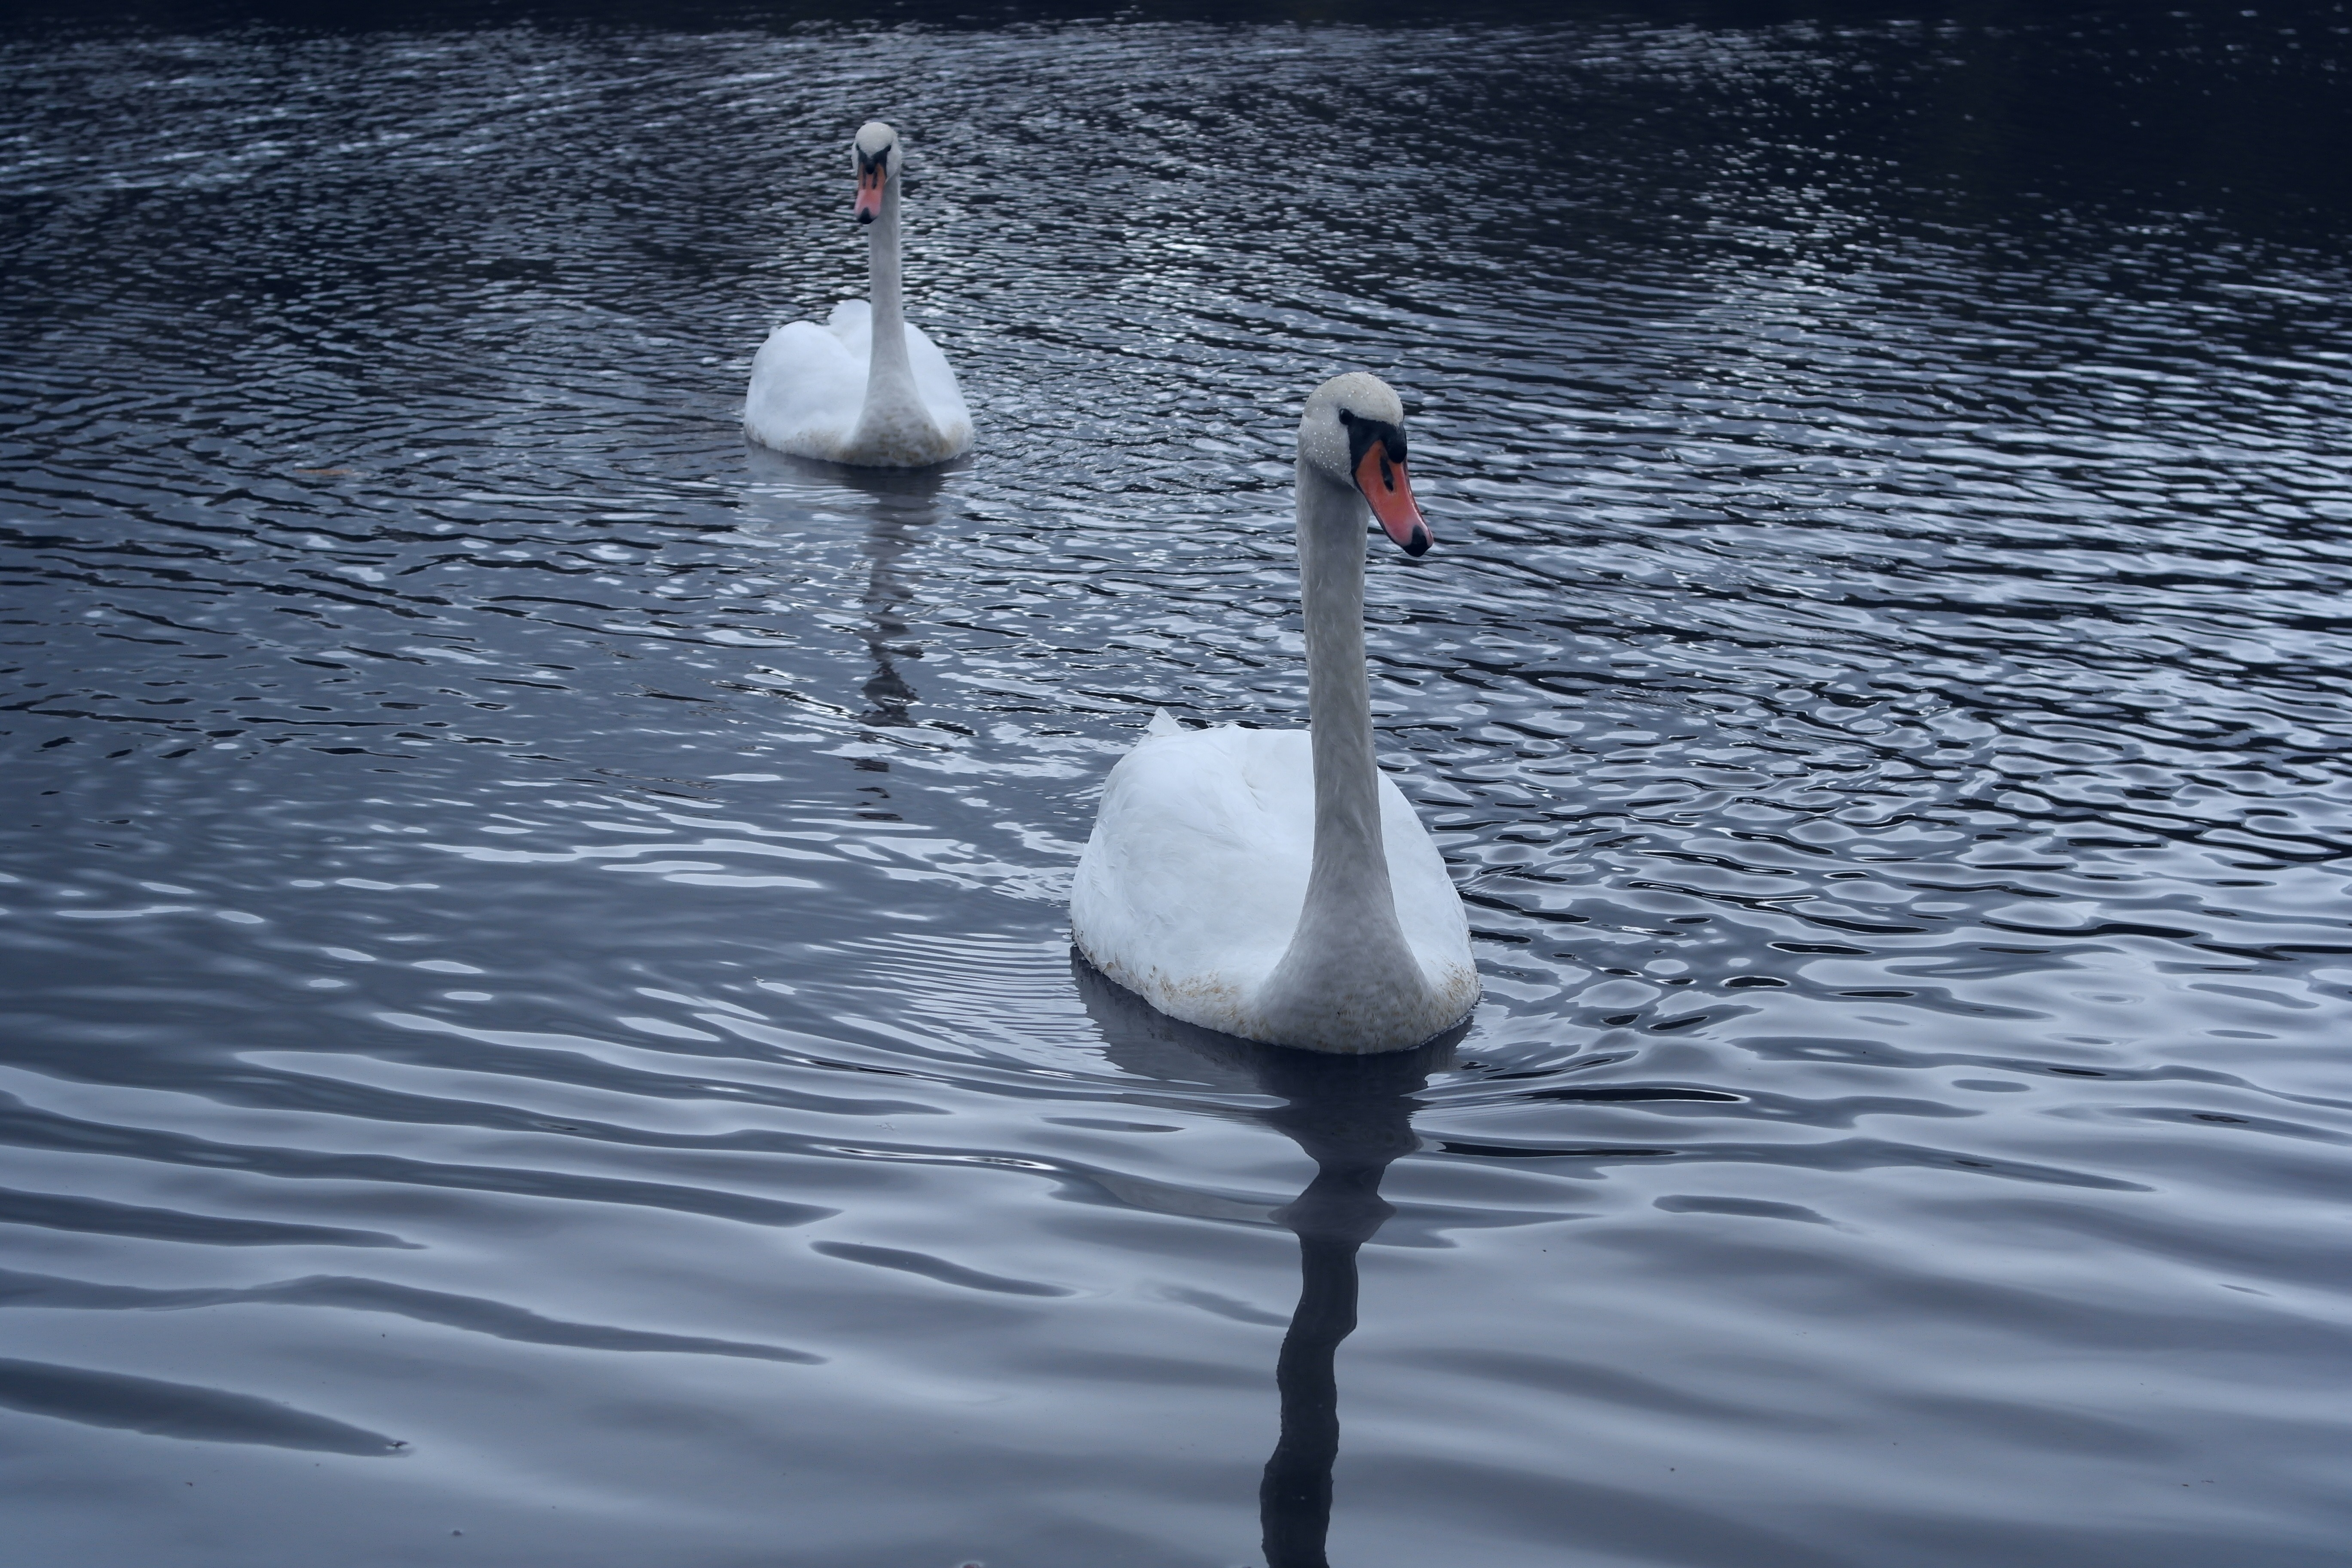
water, bird, wing, reflection, beak, swan, swans, vertebrate, purity, waterfowl, water bird, brightness, ducks geese and swans, direct view